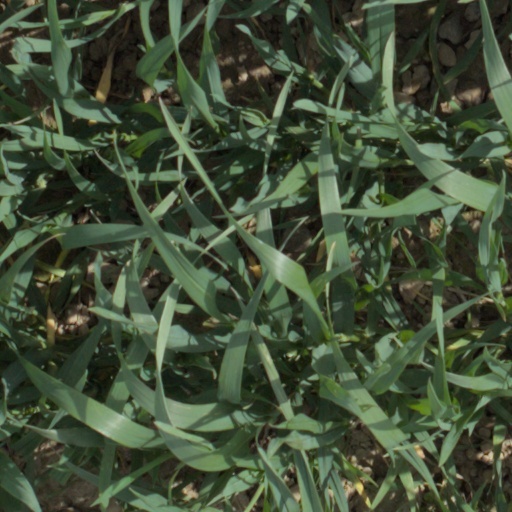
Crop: wheat